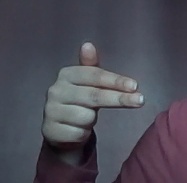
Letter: ghain